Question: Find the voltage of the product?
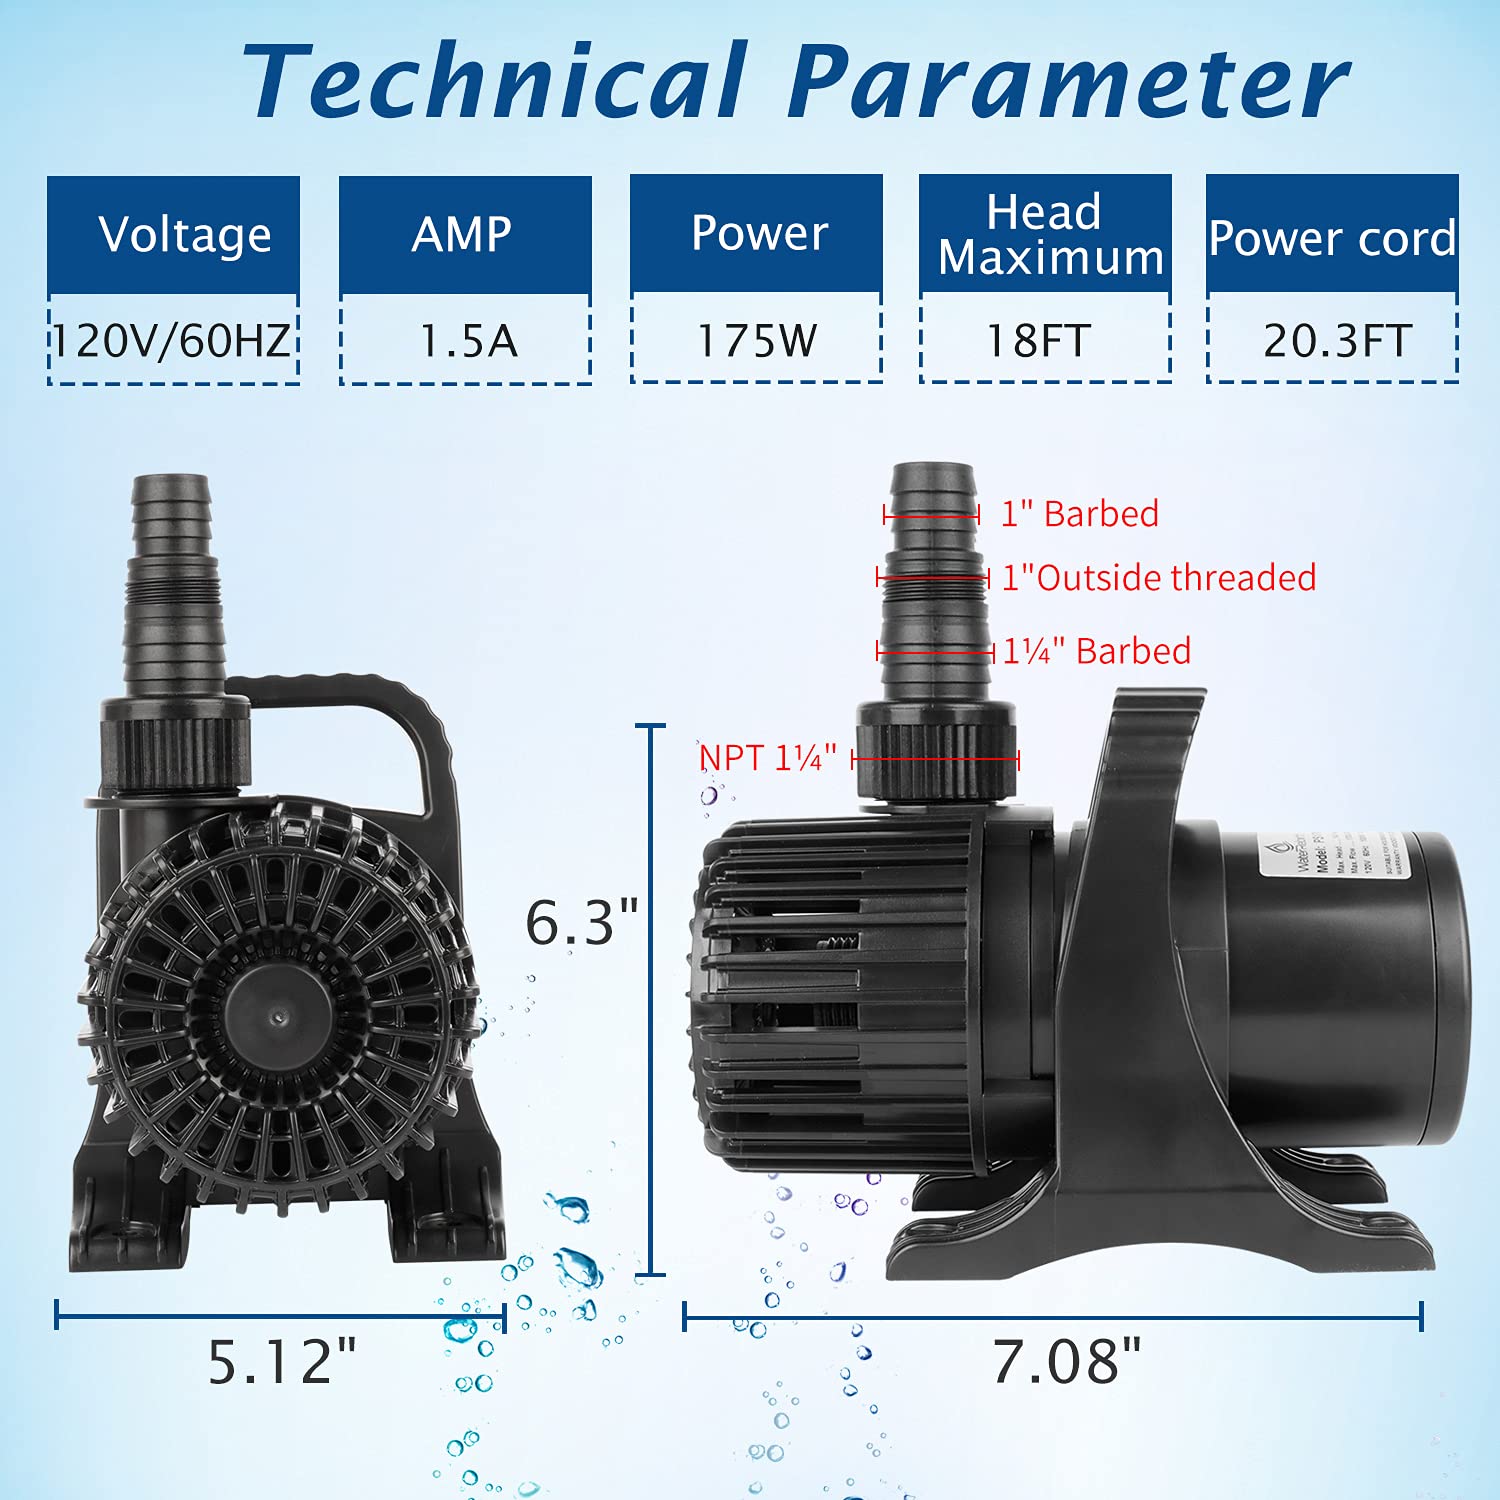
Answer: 20.0 volt